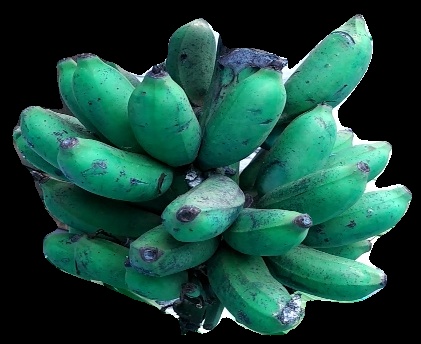
Variety: rasbale
Grade: grade3